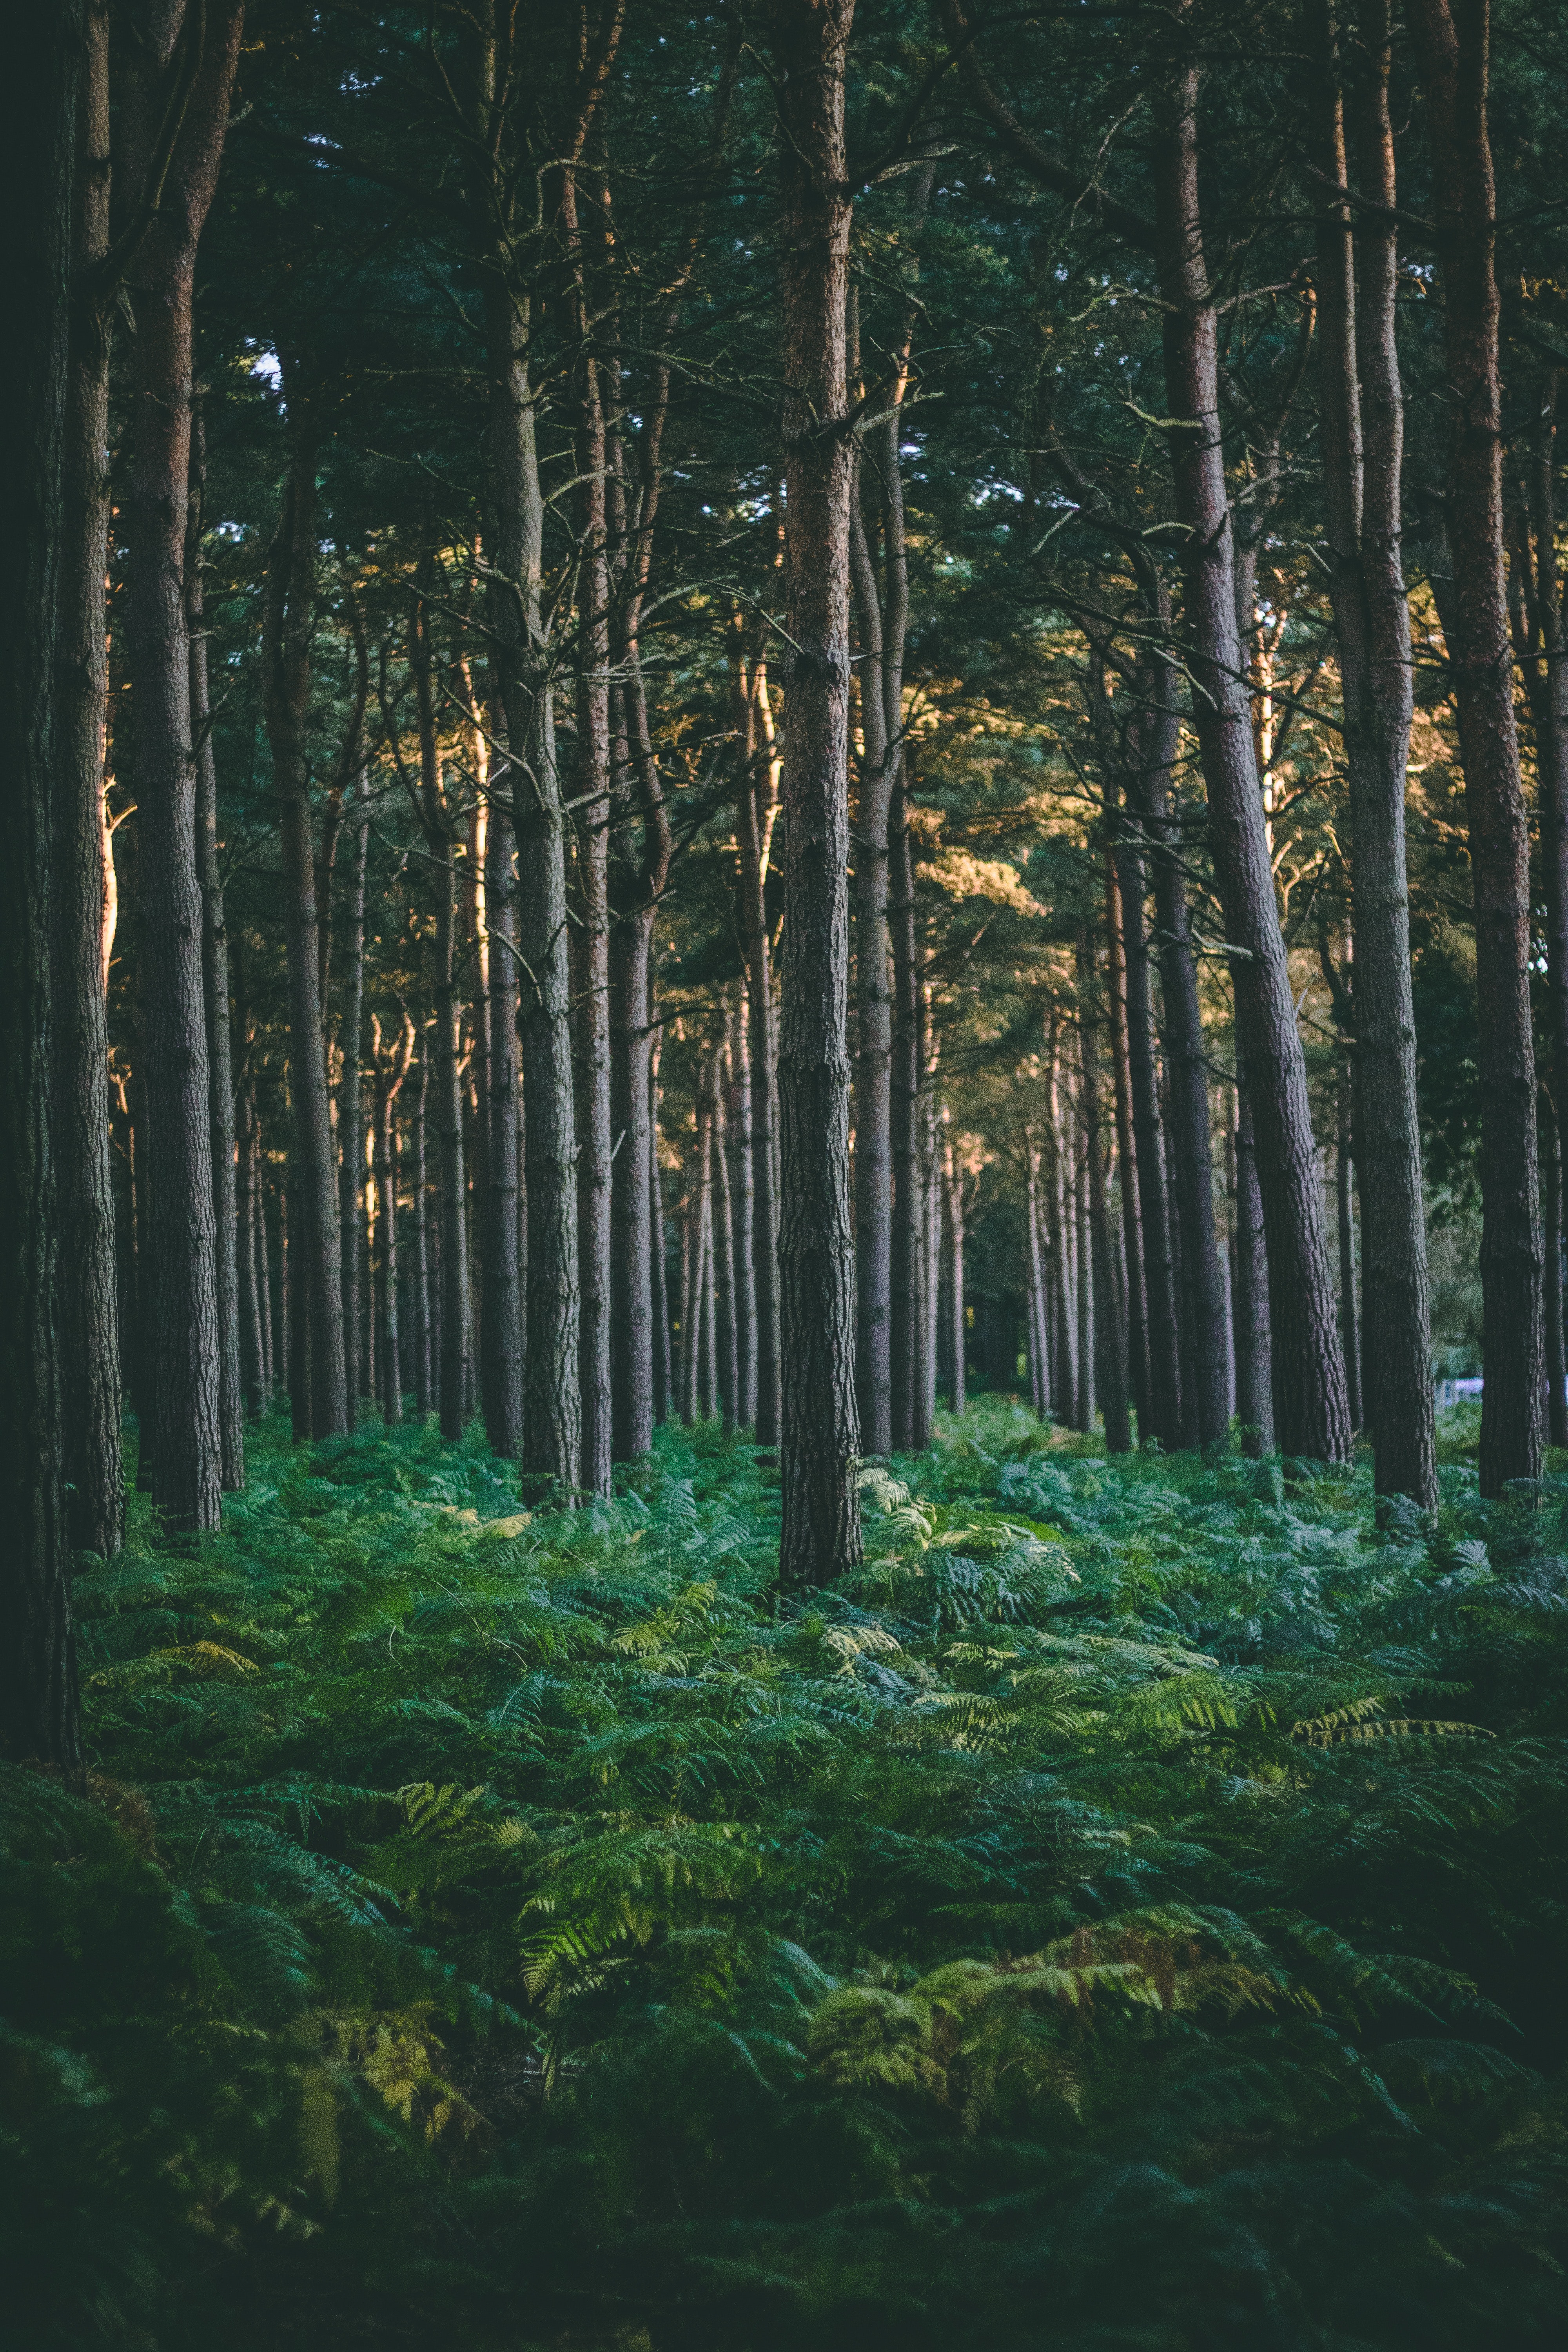
tree, forest, spruce fir forest, nature, tropical and subtropical coniferous forests, natural environment, old growth forest, natural landscape, Northern hardwood forest, green, biome, woodland, temperate broadleaf and mixed forest, temperate coniferous forest, vegetation, grove, woody plant, nature reserve, plant, trunk, sunlight, leaf, wood, valdivian temperate rain forest, terrestrial plant, grass, jungle, landscape, pine family, plant stem, red pine, deciduous, rainforest, vascular plant